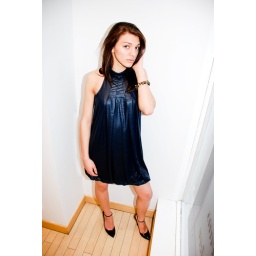
Leanne wears Silk dress and shoes by Ted Baker. Bracelet models own. Styling &amp;amp; Photography by Namal